Tannheimer Tal

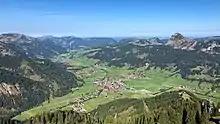
Tannheimer Tal, view from the summit cross of Neunerköpfle mountain onto Tannheim village.

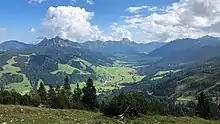
Tannheimer Tal - view from Wannenjoch mountain onto Zöblen village.

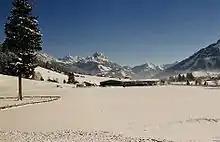
The Tannheimer Tal in winter

The Tannheimer Tal ("Tannheim valley") is a high valley, at an elevation of about 1,100 metres, in the Tannheim Mountains, which are part of the Allgäu Alps in the Austrian state of Tyrol (county of Reutte).It is a left sided tributary to the lech river.